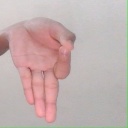
अक्षर: ज्ञ